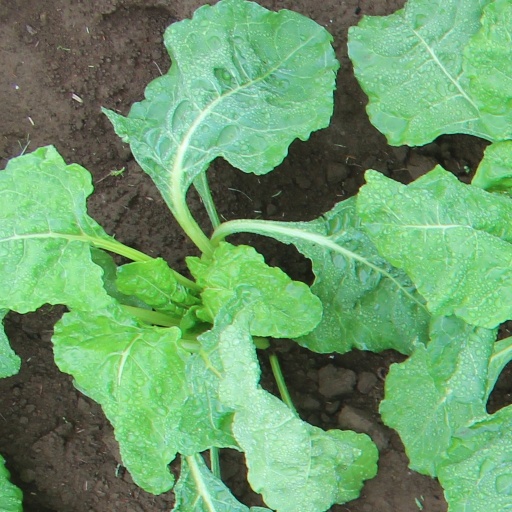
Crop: sugar beet